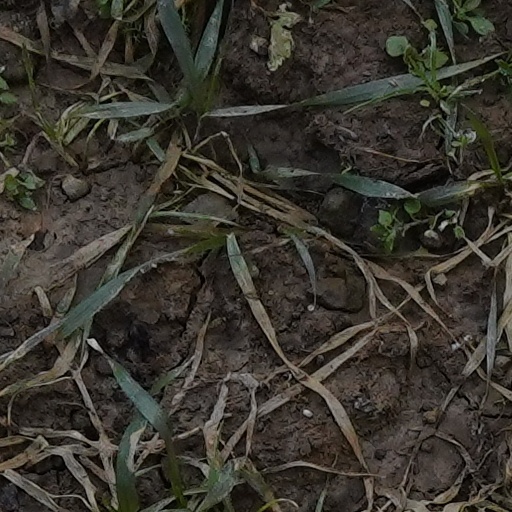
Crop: wheat